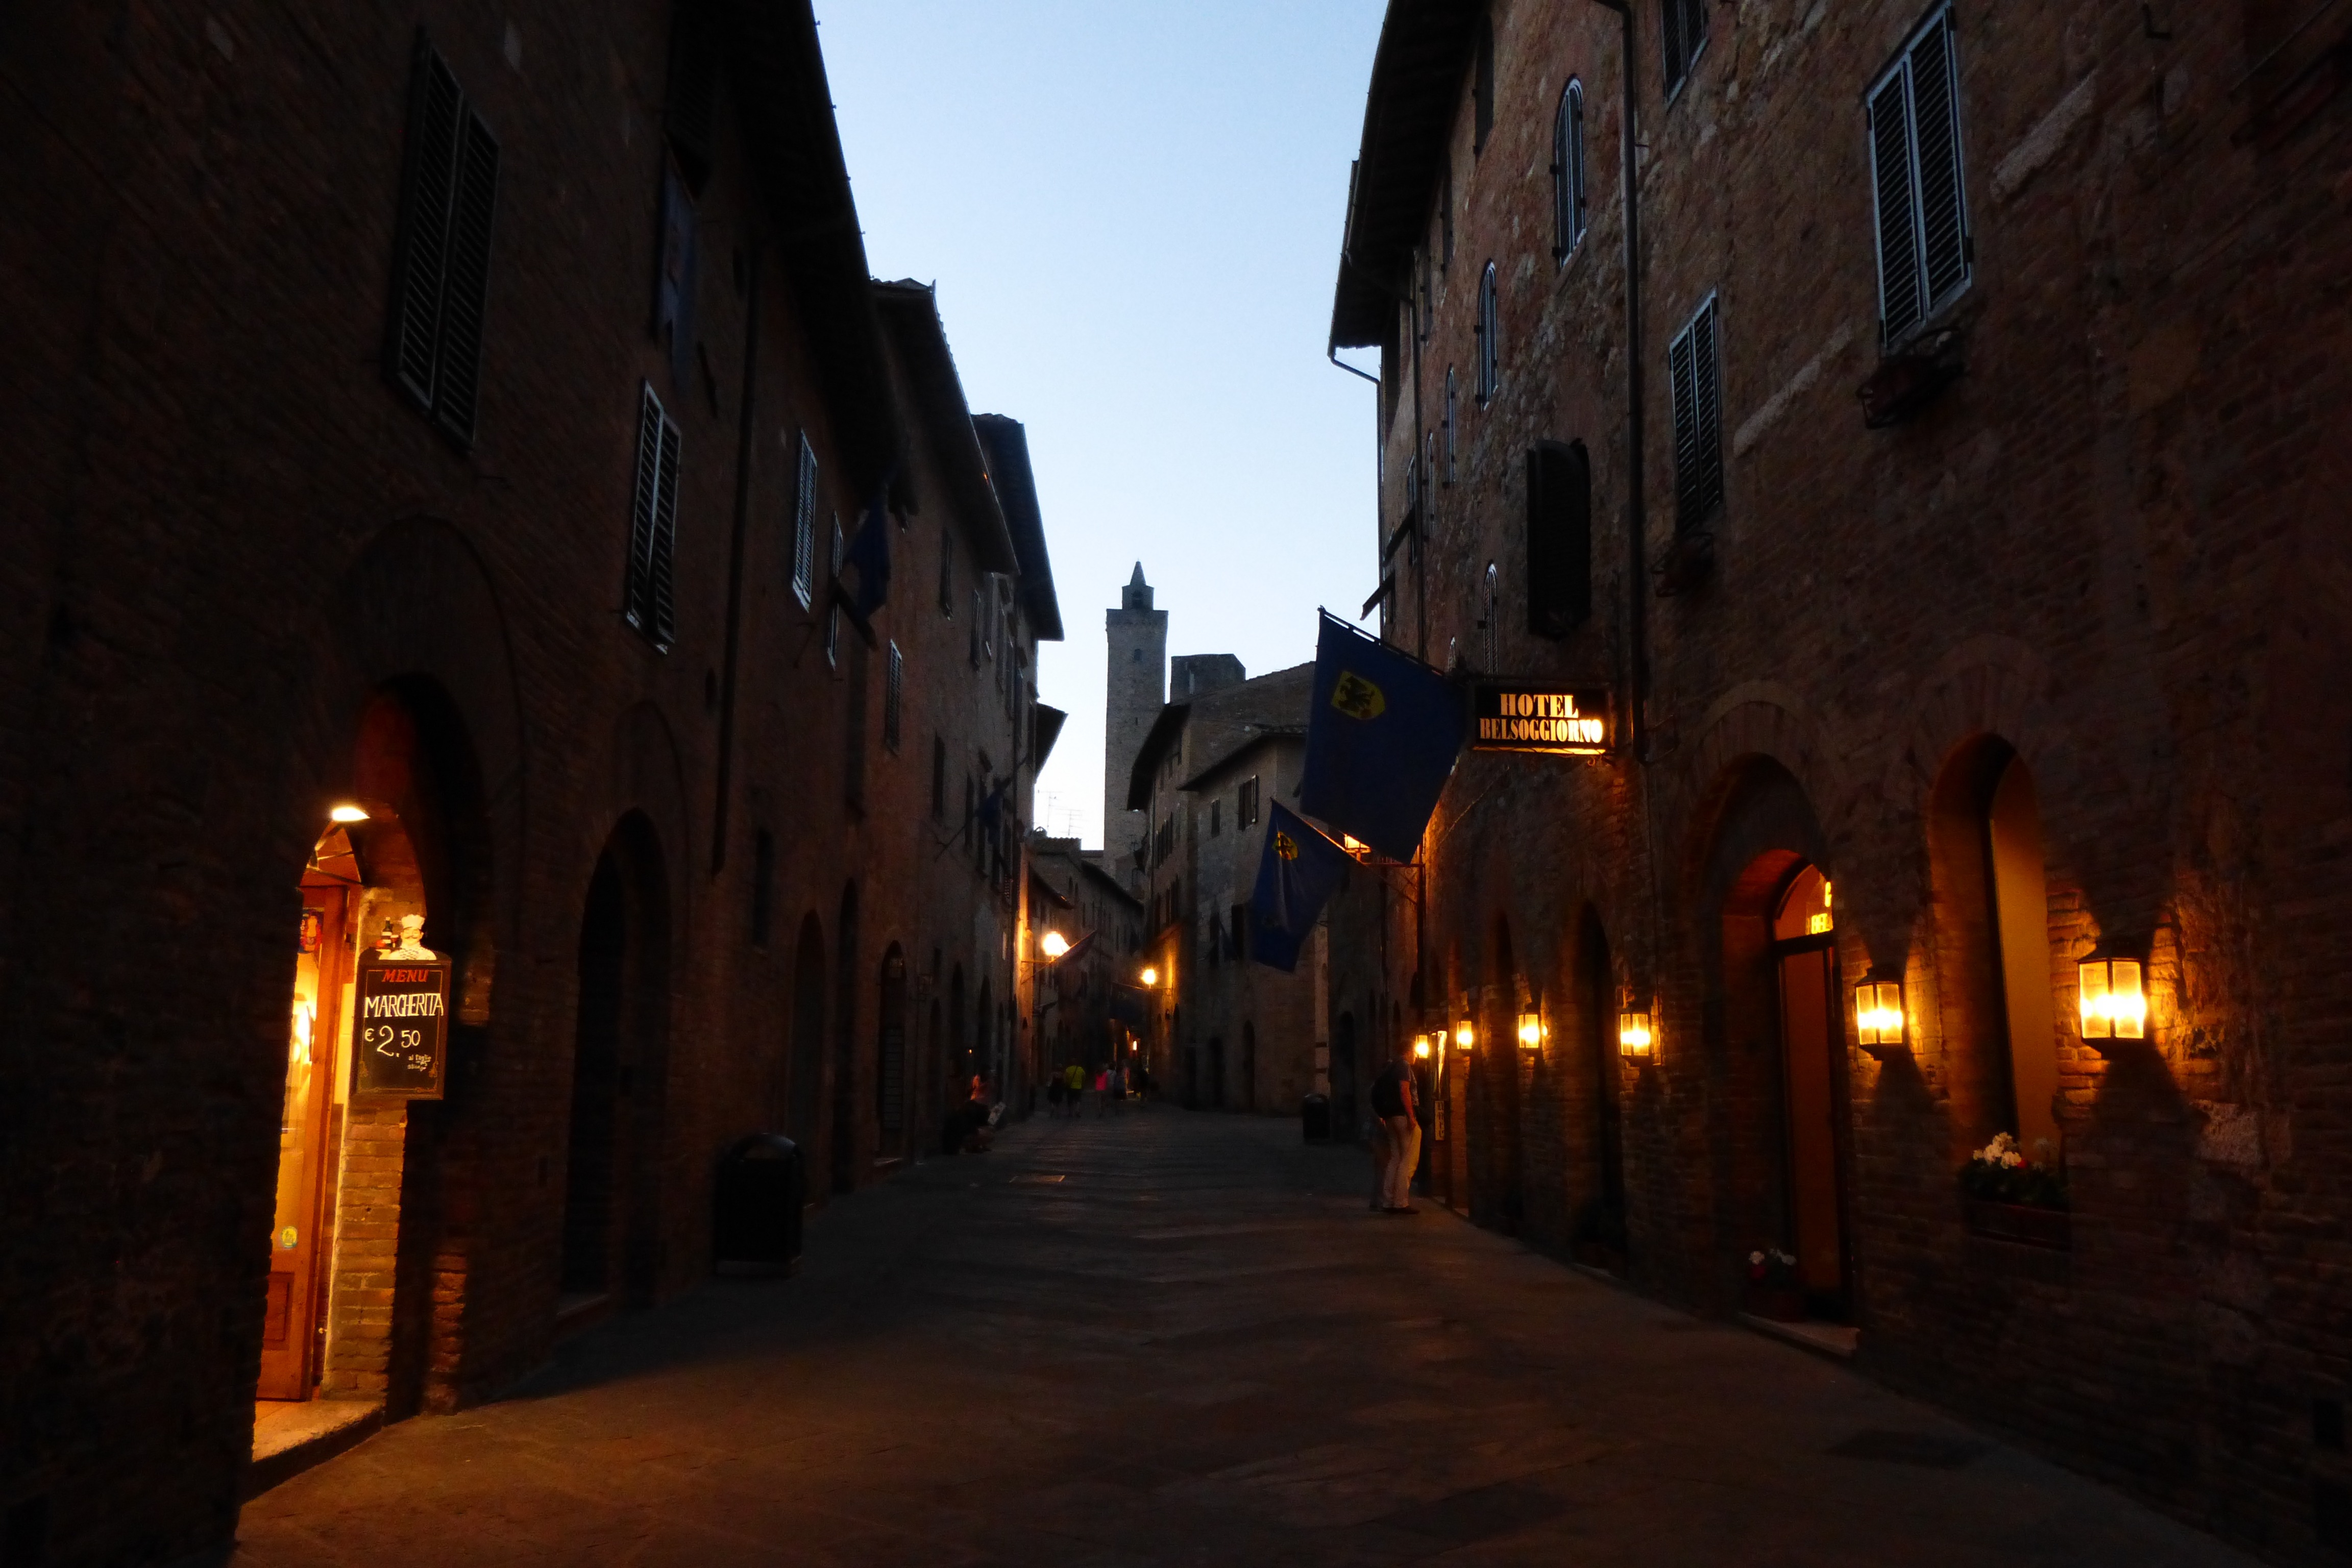
light, road, street, night, town, alley, cityscape, evening, italy, facade, darkness, street light, lamp, lighting, old town, infrastructure, mood, street lighting